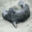
Label: seal